Crowes railway line

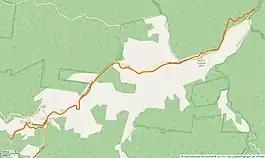

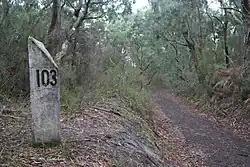
Cutting and 103 mile (166 km) post on the line

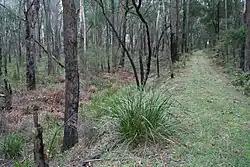
Remnants of an embankment near Barongarook

The Crowes railway line was a narrow gauge railway located in the Otway Ranges in south-western Victoria, Australia, running from the main line to Port Fairy at Colac to Beech Forest and later to Crowes.